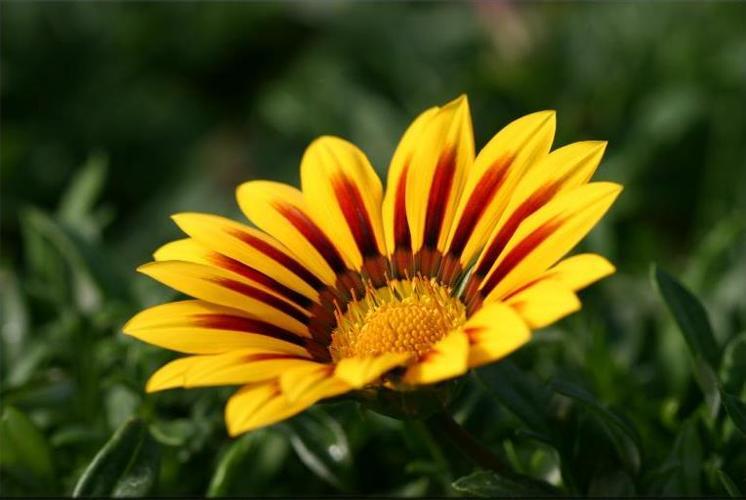
Label: gazania